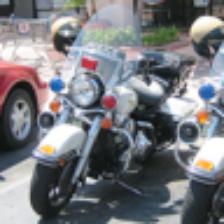
Label: NonHuman